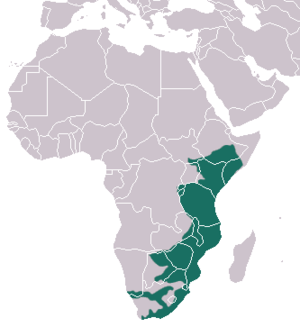
Le Vervet ou Vervet bleu est une espèce de primate africain de la famille des Cercopithecidae.